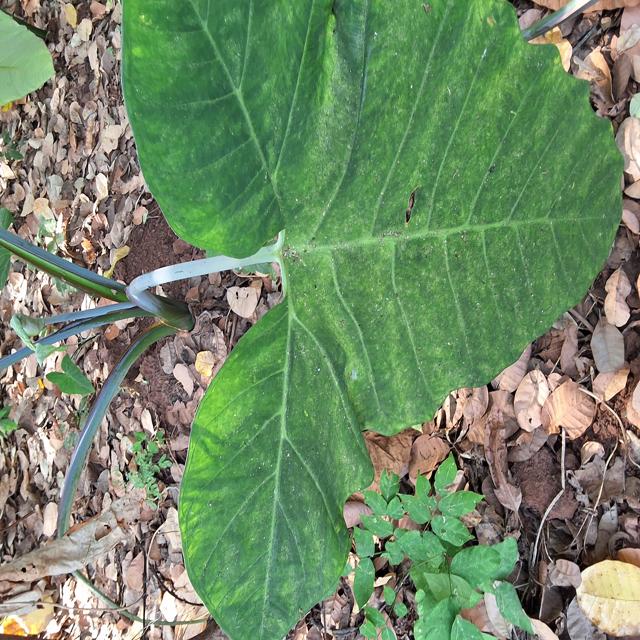
Label: Healthy